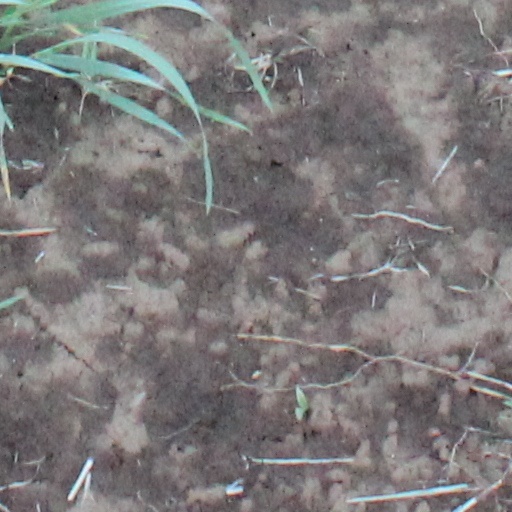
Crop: wheat